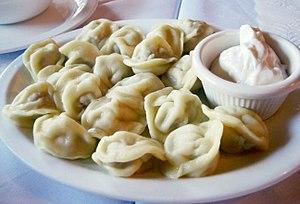
Les pelmeni sont un plat russe originaire de l'Oural. Il s'agit traditionnellement de pâte fine cuite farcie de viande hachée ou de poisson.
La cuisine européenne ou la gastronomie européenne est le nom donné au patrimoine culinaire commun des États du continent européen.
La cuisine russe tire sa variété et sa richesse de l'immensité de la Russie et de la mosaïque des cultures qui la compose.